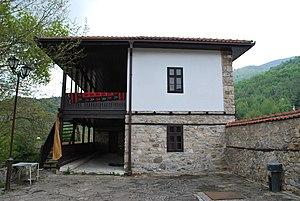
L'église Saint-Panteleimon est une église orthodoxe située à Gorno Nerezi, en Macédoine du Nord. L'église se trouve dans la municipalité de Karpoch, qui fait partie de Skopje, et elle est construite sur le versant nord du mont Vodno, en surplomb de la ville.